Food Lover's Companion

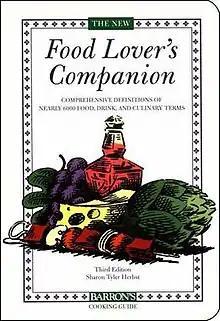
Third Edition cover

The Second Edition is a searchable source text at Epicurious, and the Third Edition is a searchable source text at Answers.com.